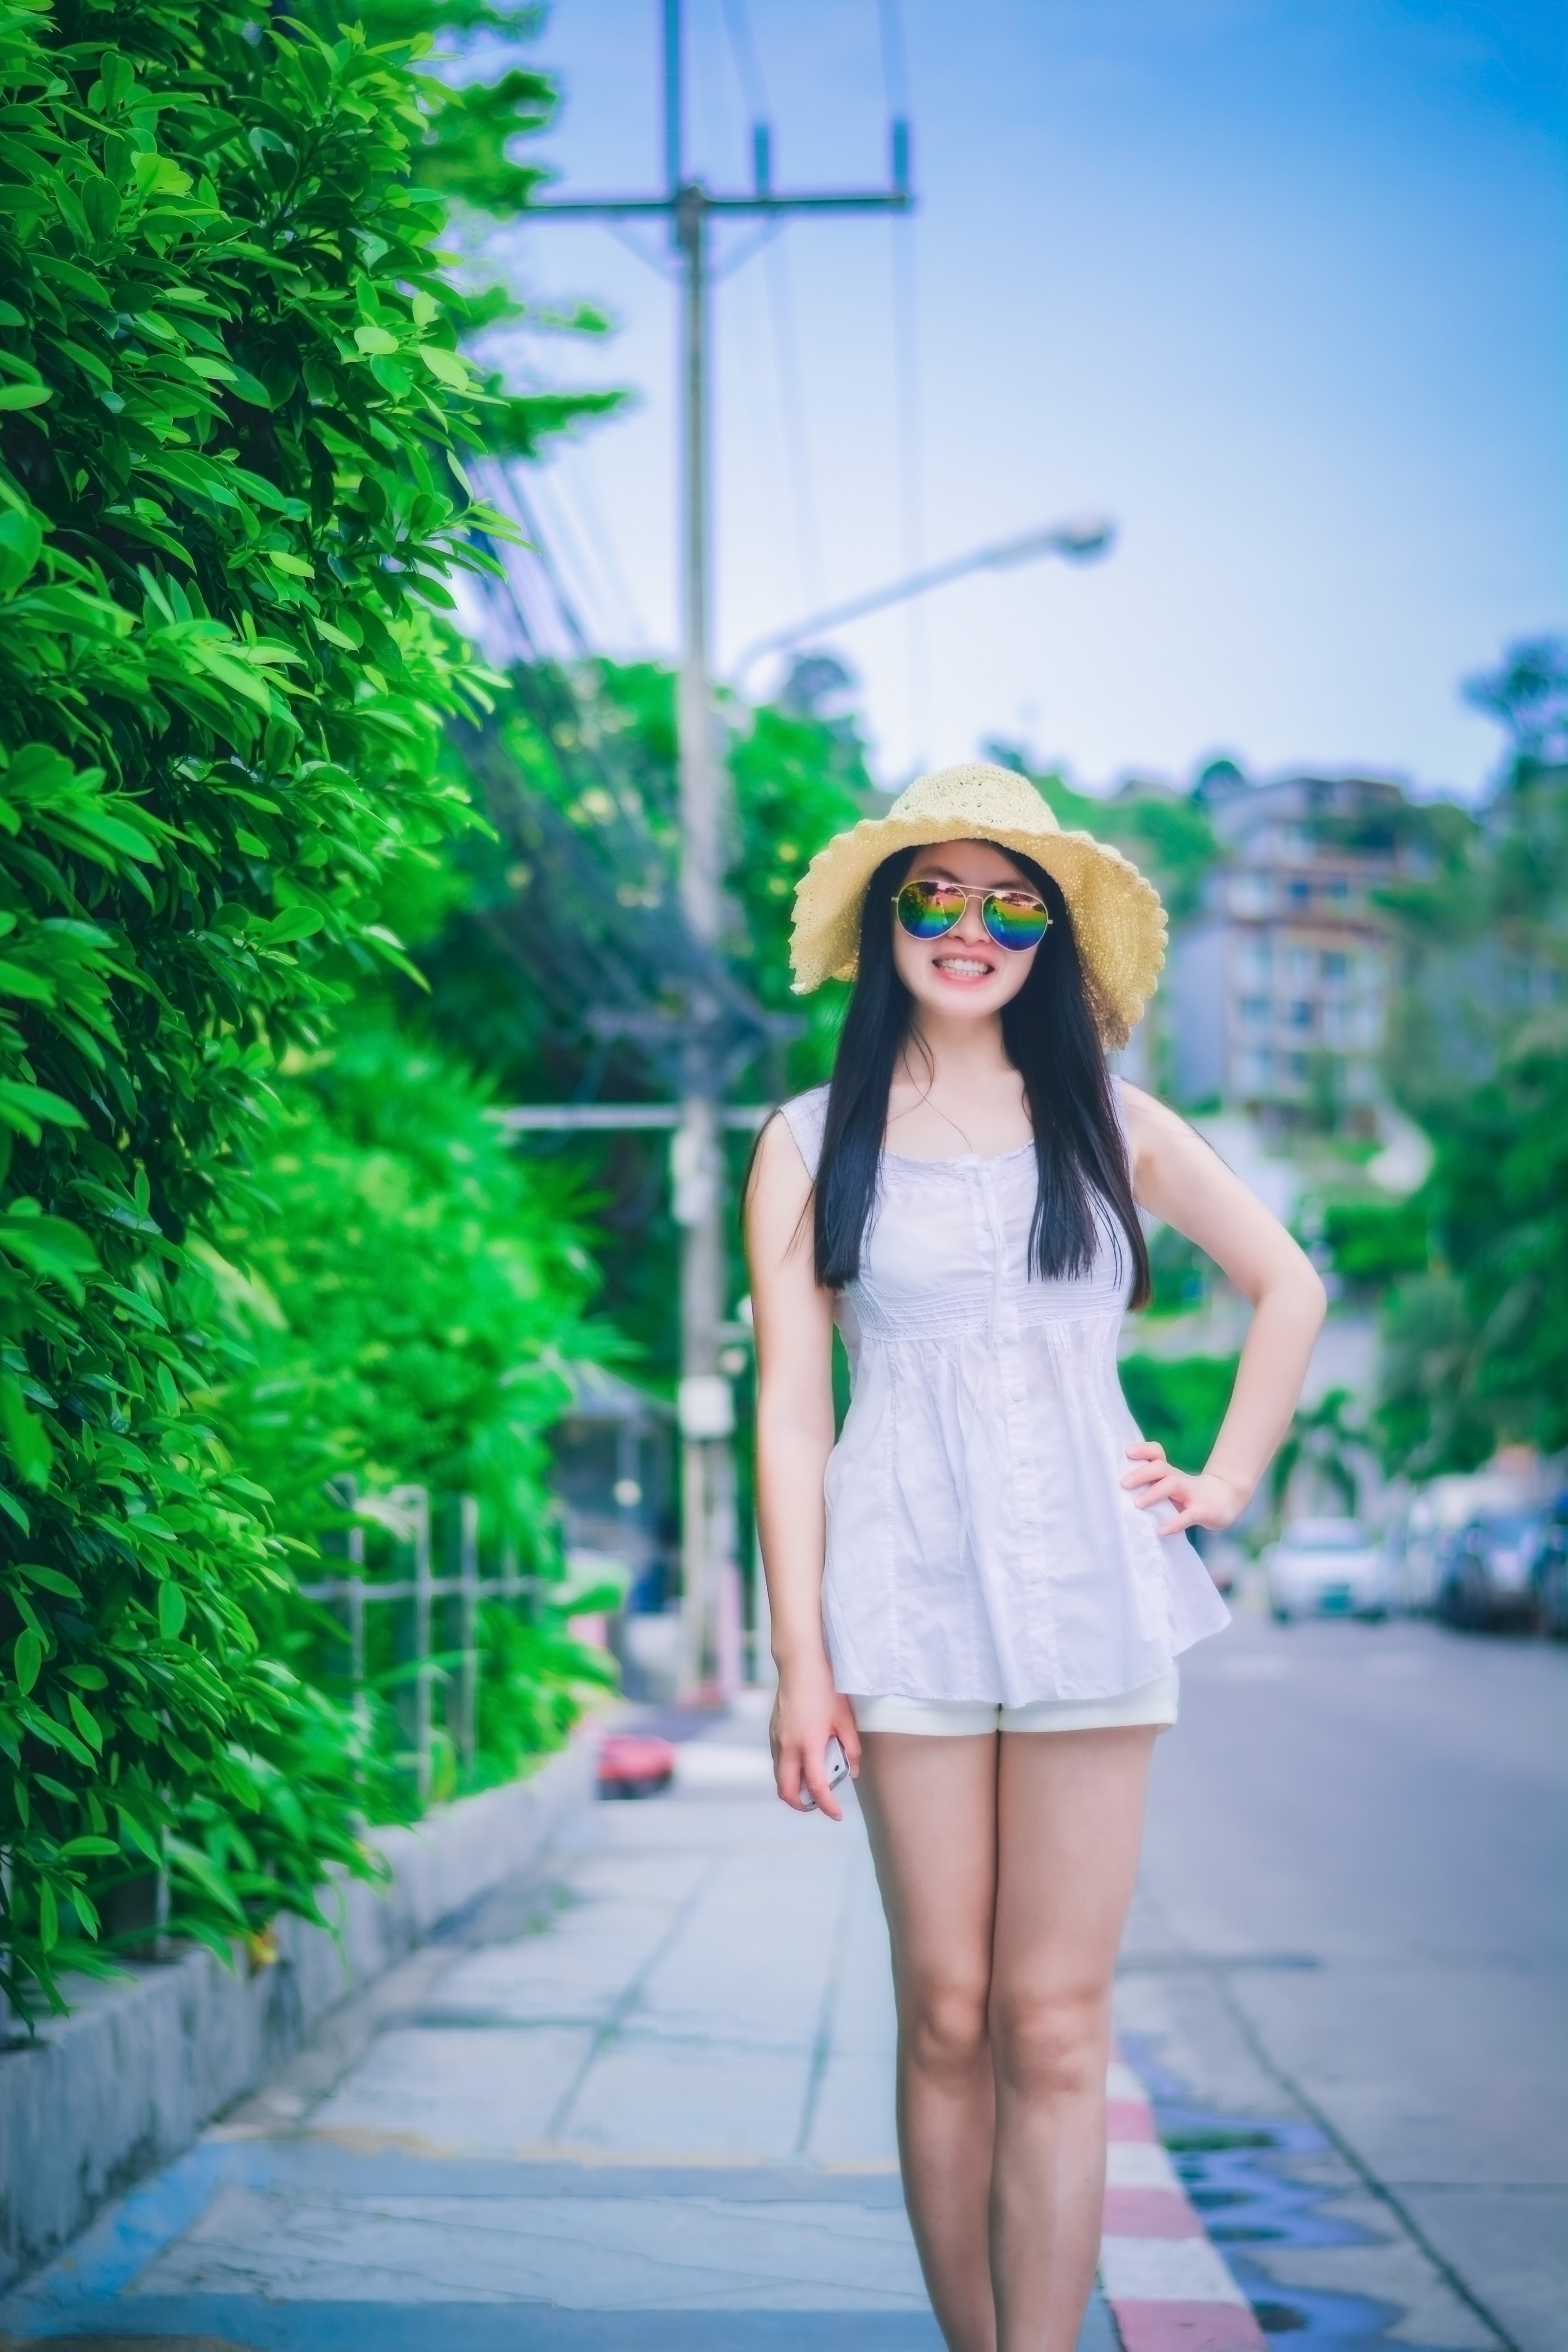
girl, woman, hair, white, street, summer, model, young, spring, green, color, fresh, hat, nostalgia, fashion, blue, clothing, season, hairstyle, smile, dress, shorts, footwear, photograph, snapshot, beauty, china, photo shoot